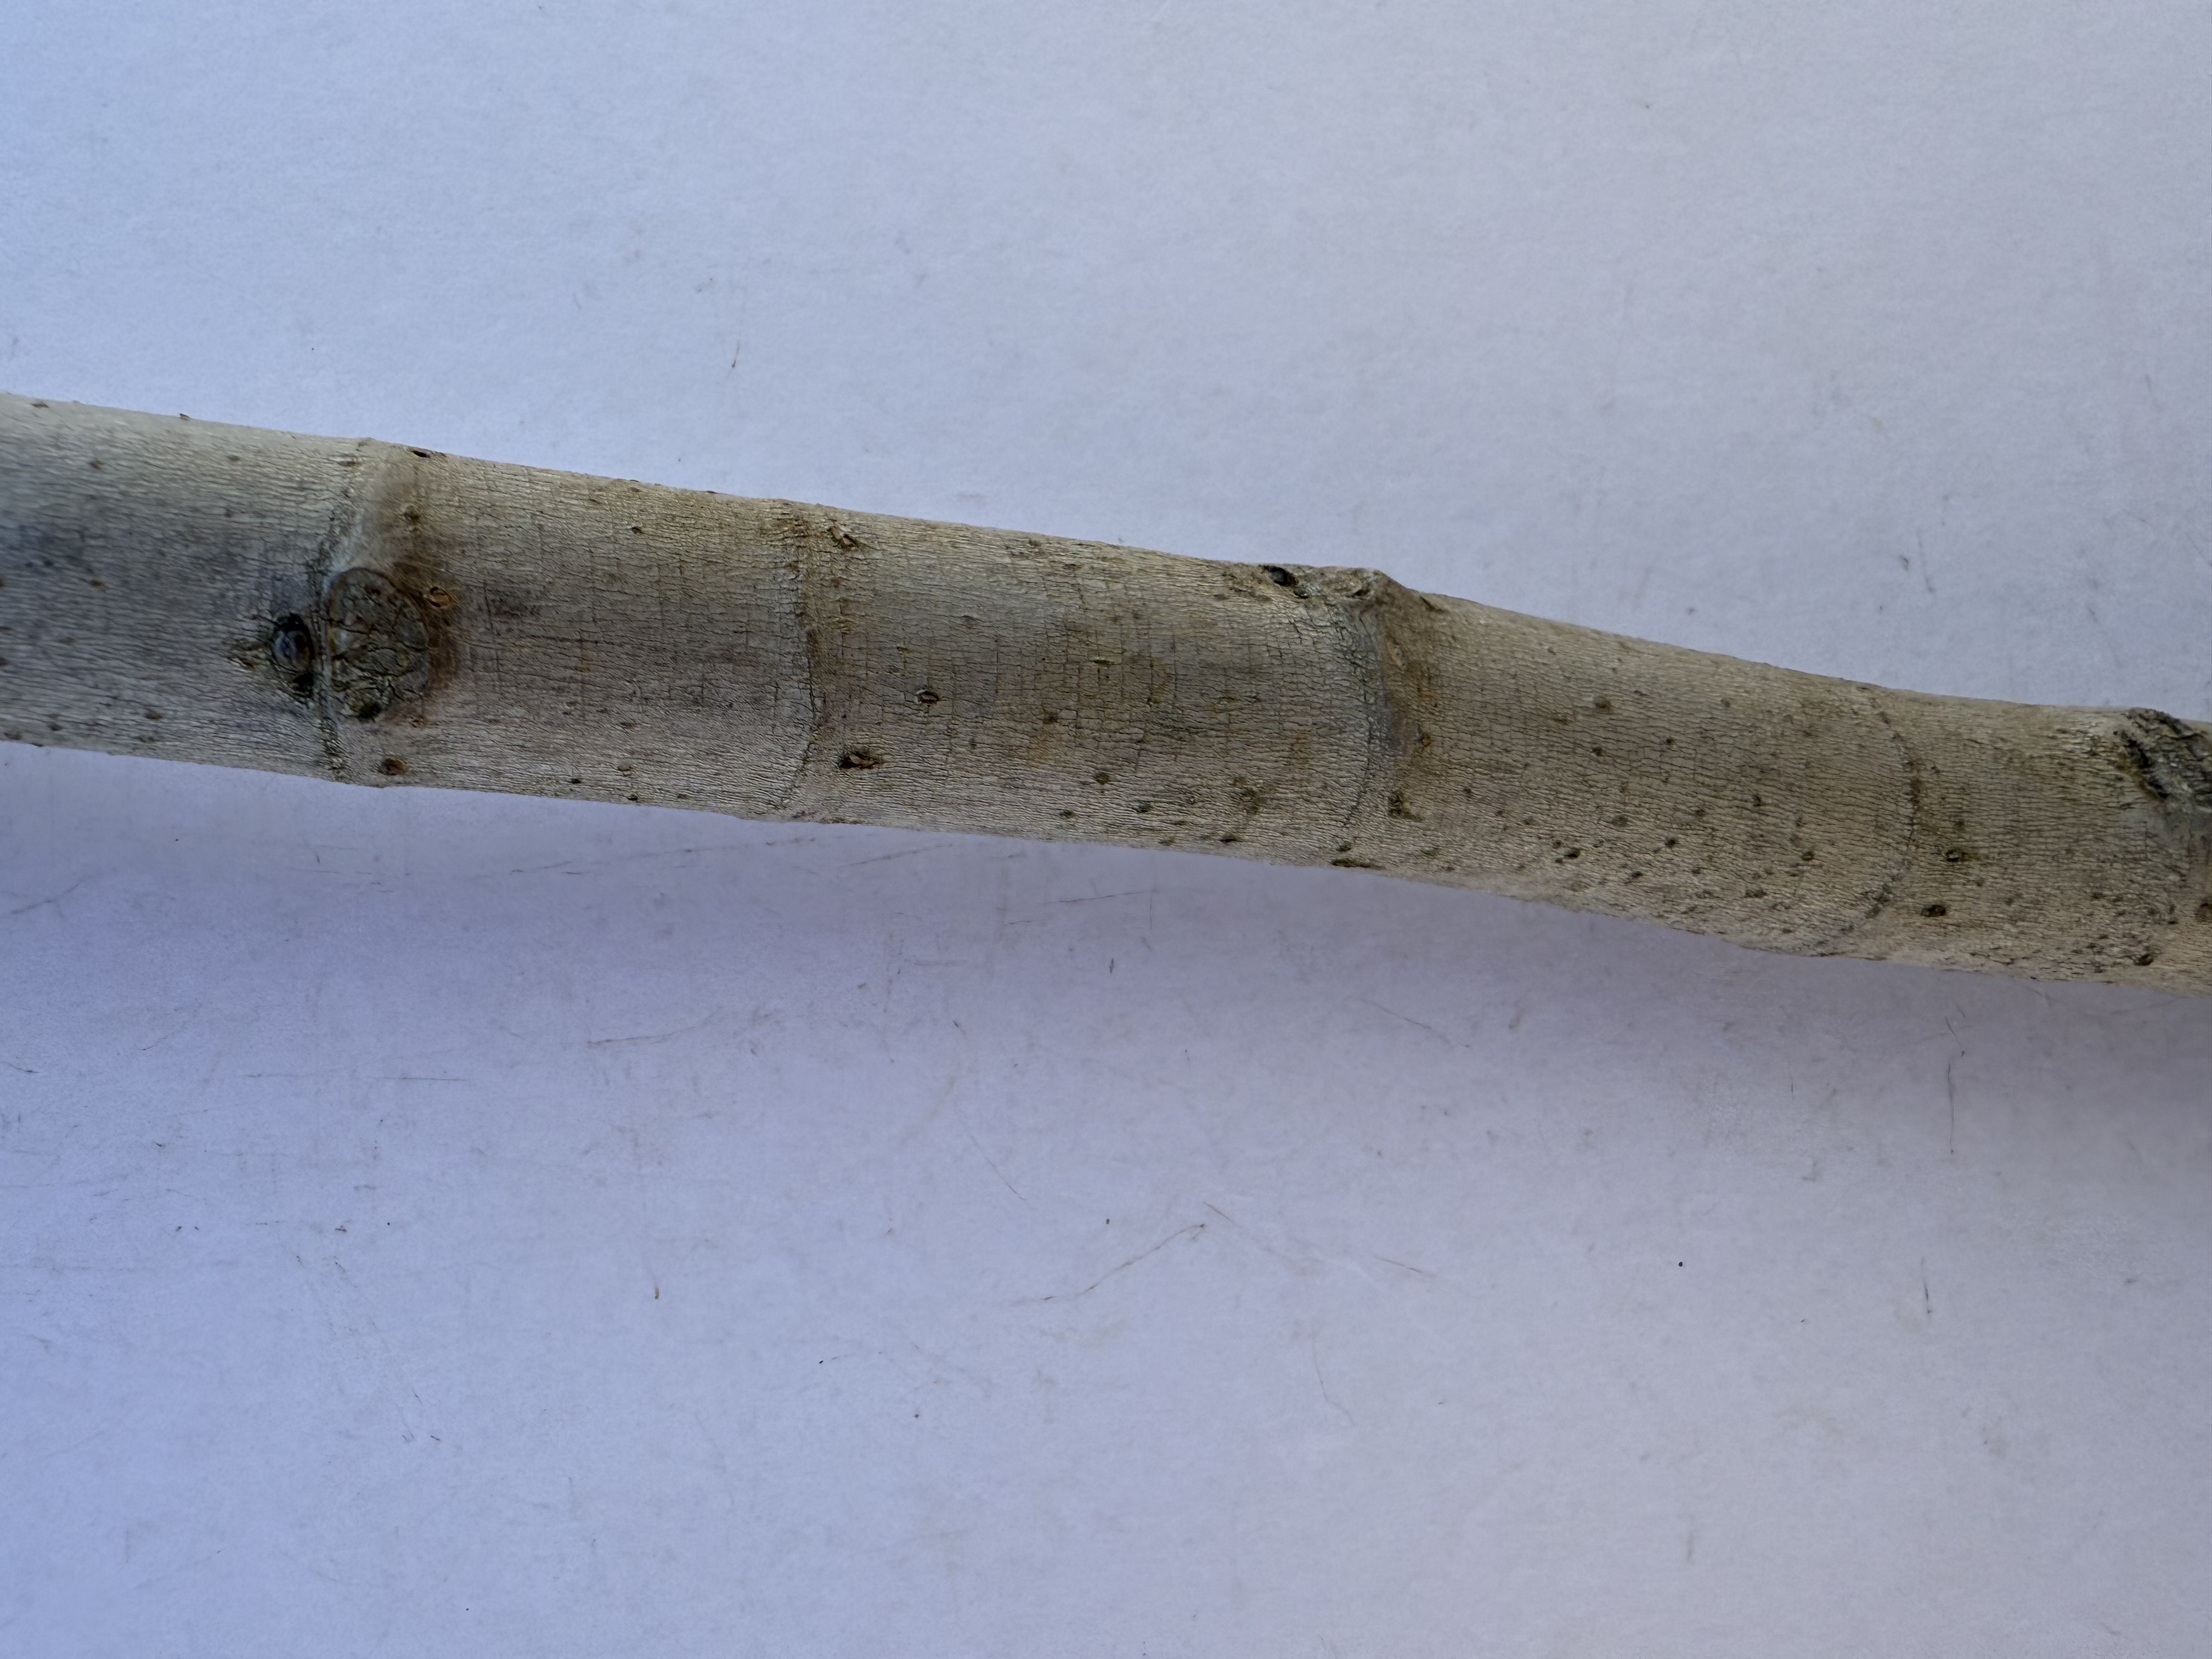
Variety: Bardacik Fig